Samuel H. Sedgwick

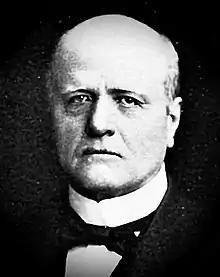
Nebraska Supreme Court Justice Samuel H. Sedgwick.

Samuel H. Sedgwick (March 12, 1848 – December 25, 1919) was a justice of the Nebraska Supreme Court from 1902 to 1908, and again from 1910 until his death in 1919, serving as chief justice from 1906 to 1908.